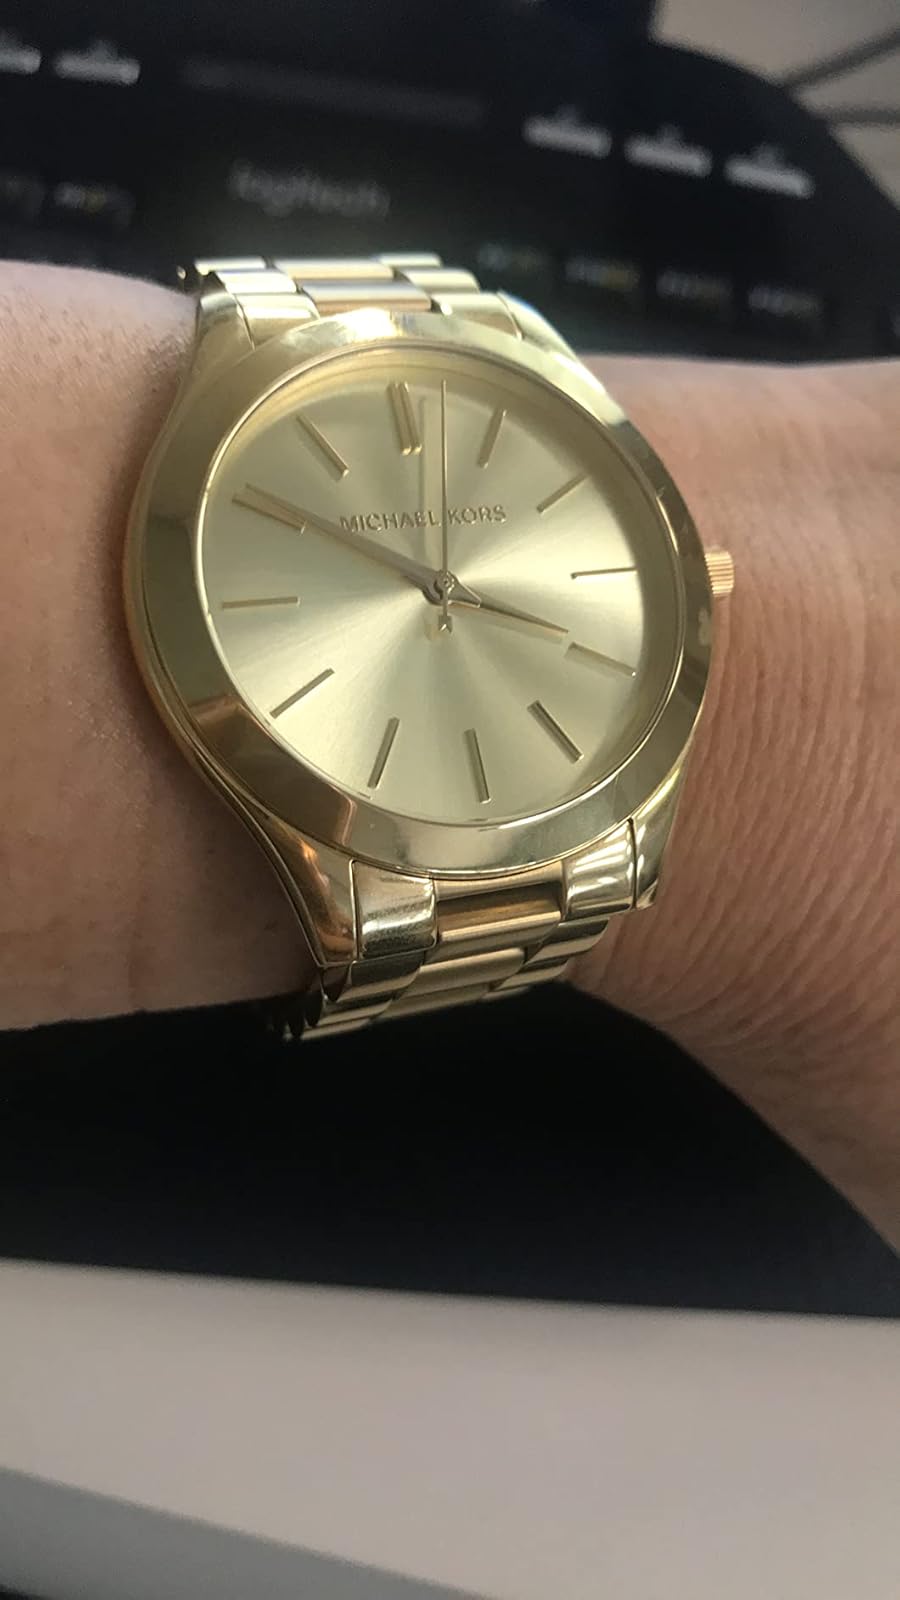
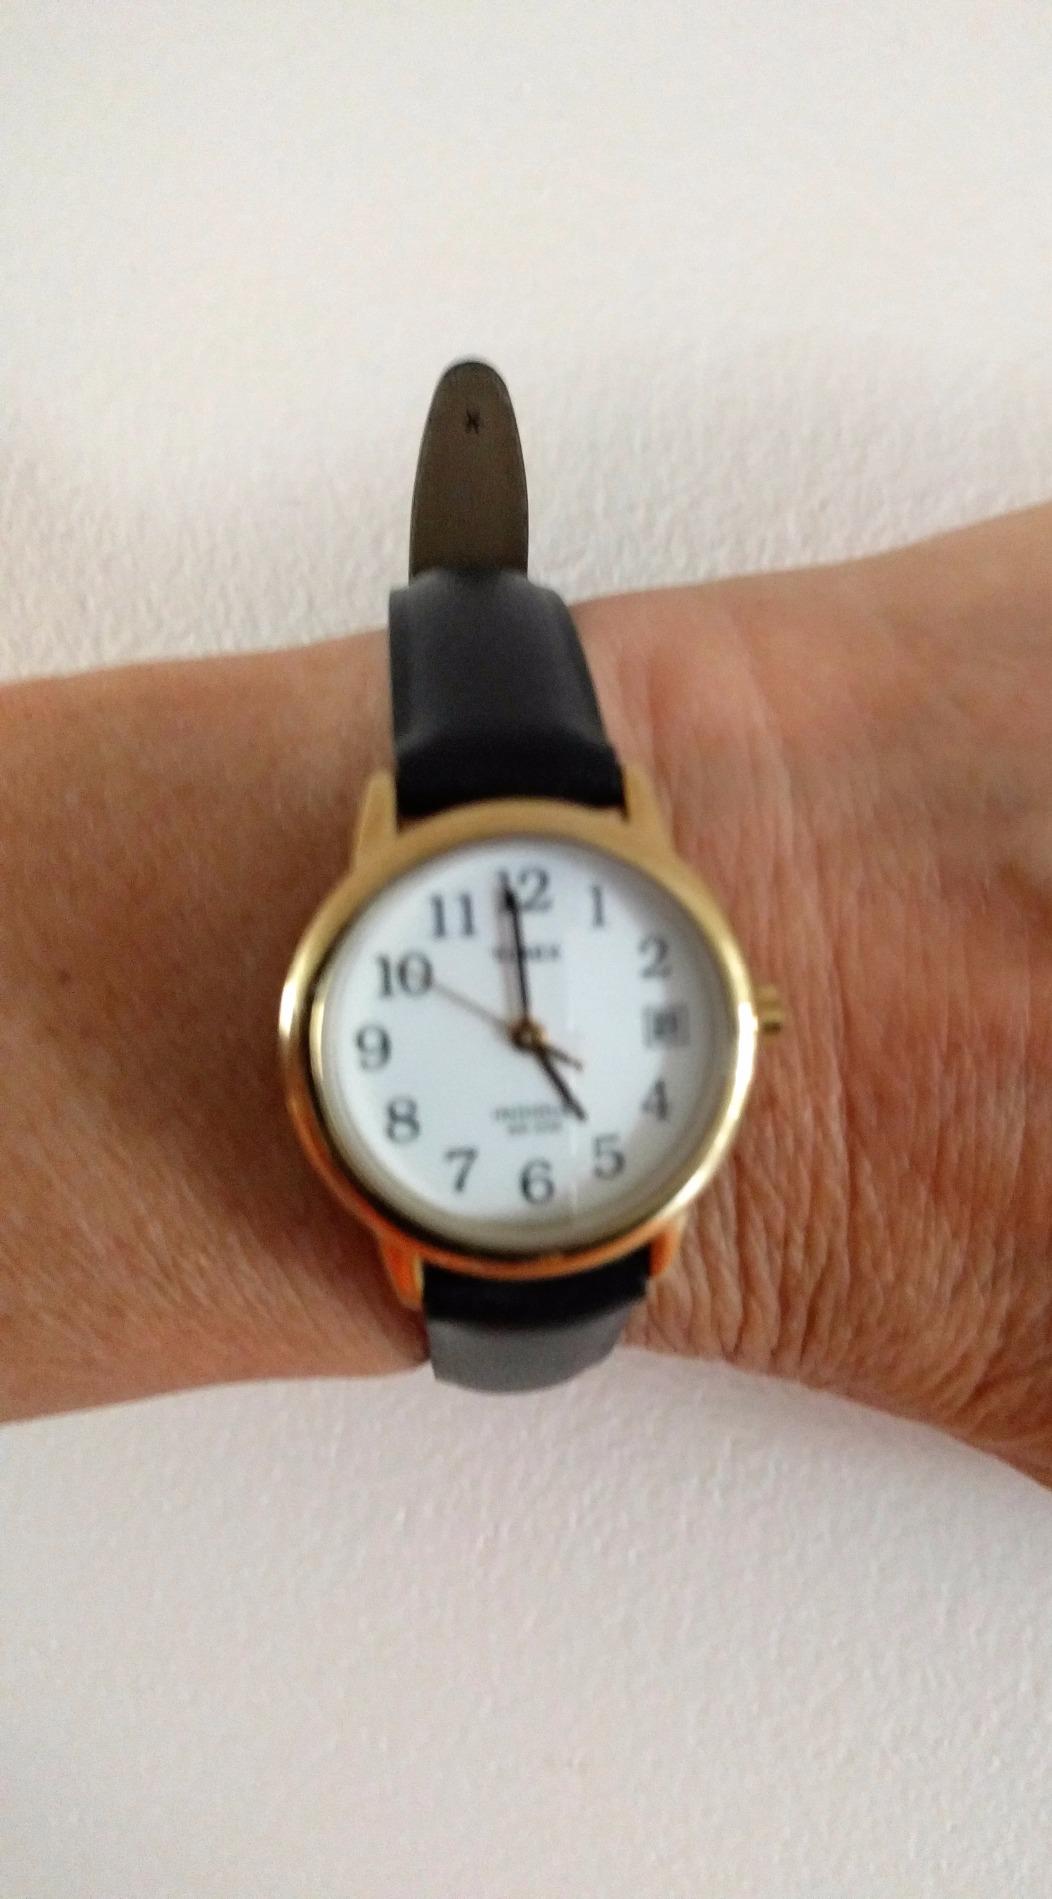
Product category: accessories_watch
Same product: no